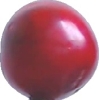
Label: cherry_wax_red